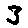
Label: 3